Question: Please indicate a possible affordance area of the baseball bat that can be used for holding
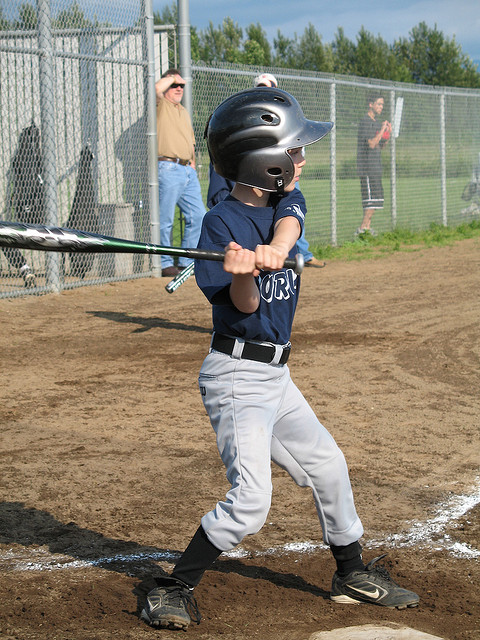
Answer: [212.632, 237.193, 298.246, 284.912]